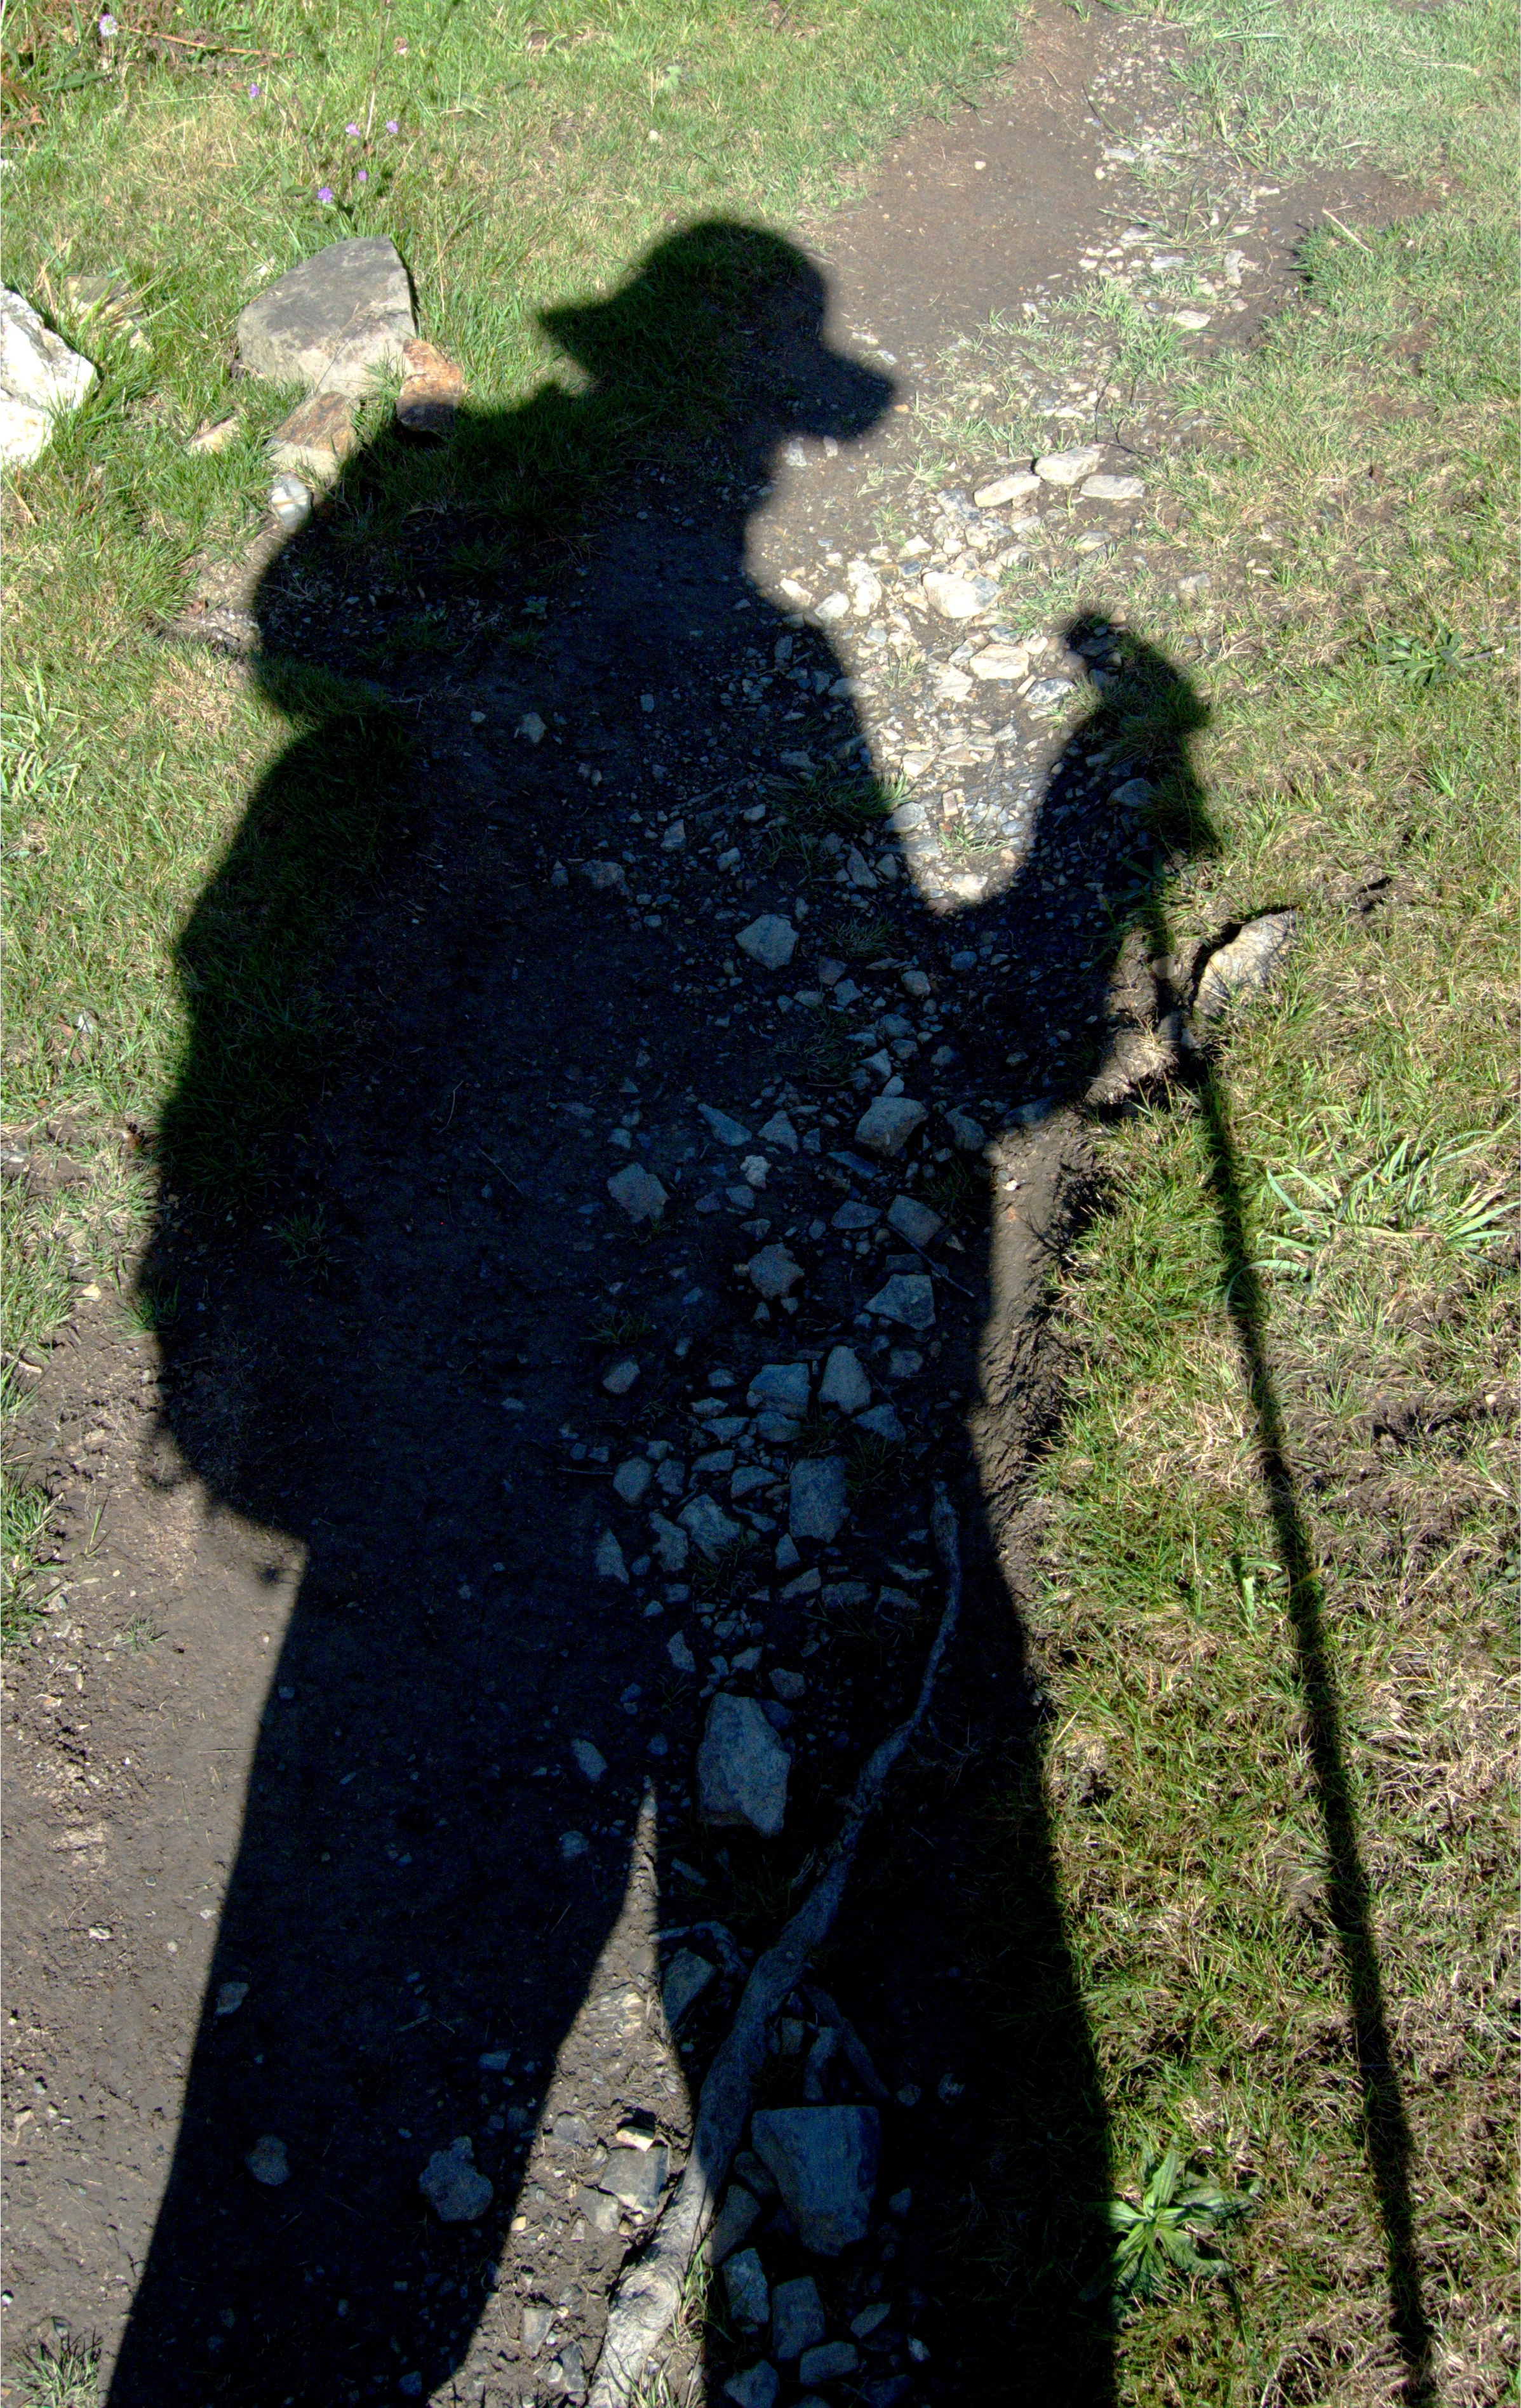
tree, grass, walking, plant, hiking, trail, adventure, backpack, travel, explore, trek, hike, journey, shadow, traveler, explorer, climbing, extreme, trip, leisure, wander, mountaineering, outdoors, expedition, trekking, mountains, 2d, discovery, flat, wanderlust, walker, wanderer, trekker, scout, scouting, incognito, intrepid, pilgrim, exile, exodus, two dimensional, 2 dimensional